University of Cambridge

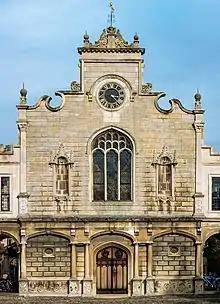
Peterhouse, Cambridge's first college, founded in 1284

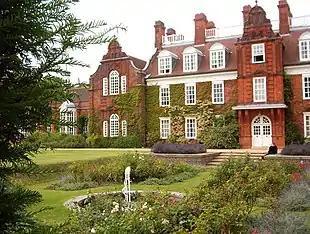
Newnham College, one of two colleges at the university which only admit female students

The 31 colleges of the present-day University of Cambridge were originally an incidental feature of the university; no college within the University of Cambridge is as old as the university itself. The colleges within the university were initially endowed fellowships of scholars. There were also institutions without endowments, called hostels, which were gradually absorbed by the colleges over the centuries, and they have left some traces, including the naming of Garret Hostel Lane and Garret Hostel Bridge, a street and bridge in Cambridge.